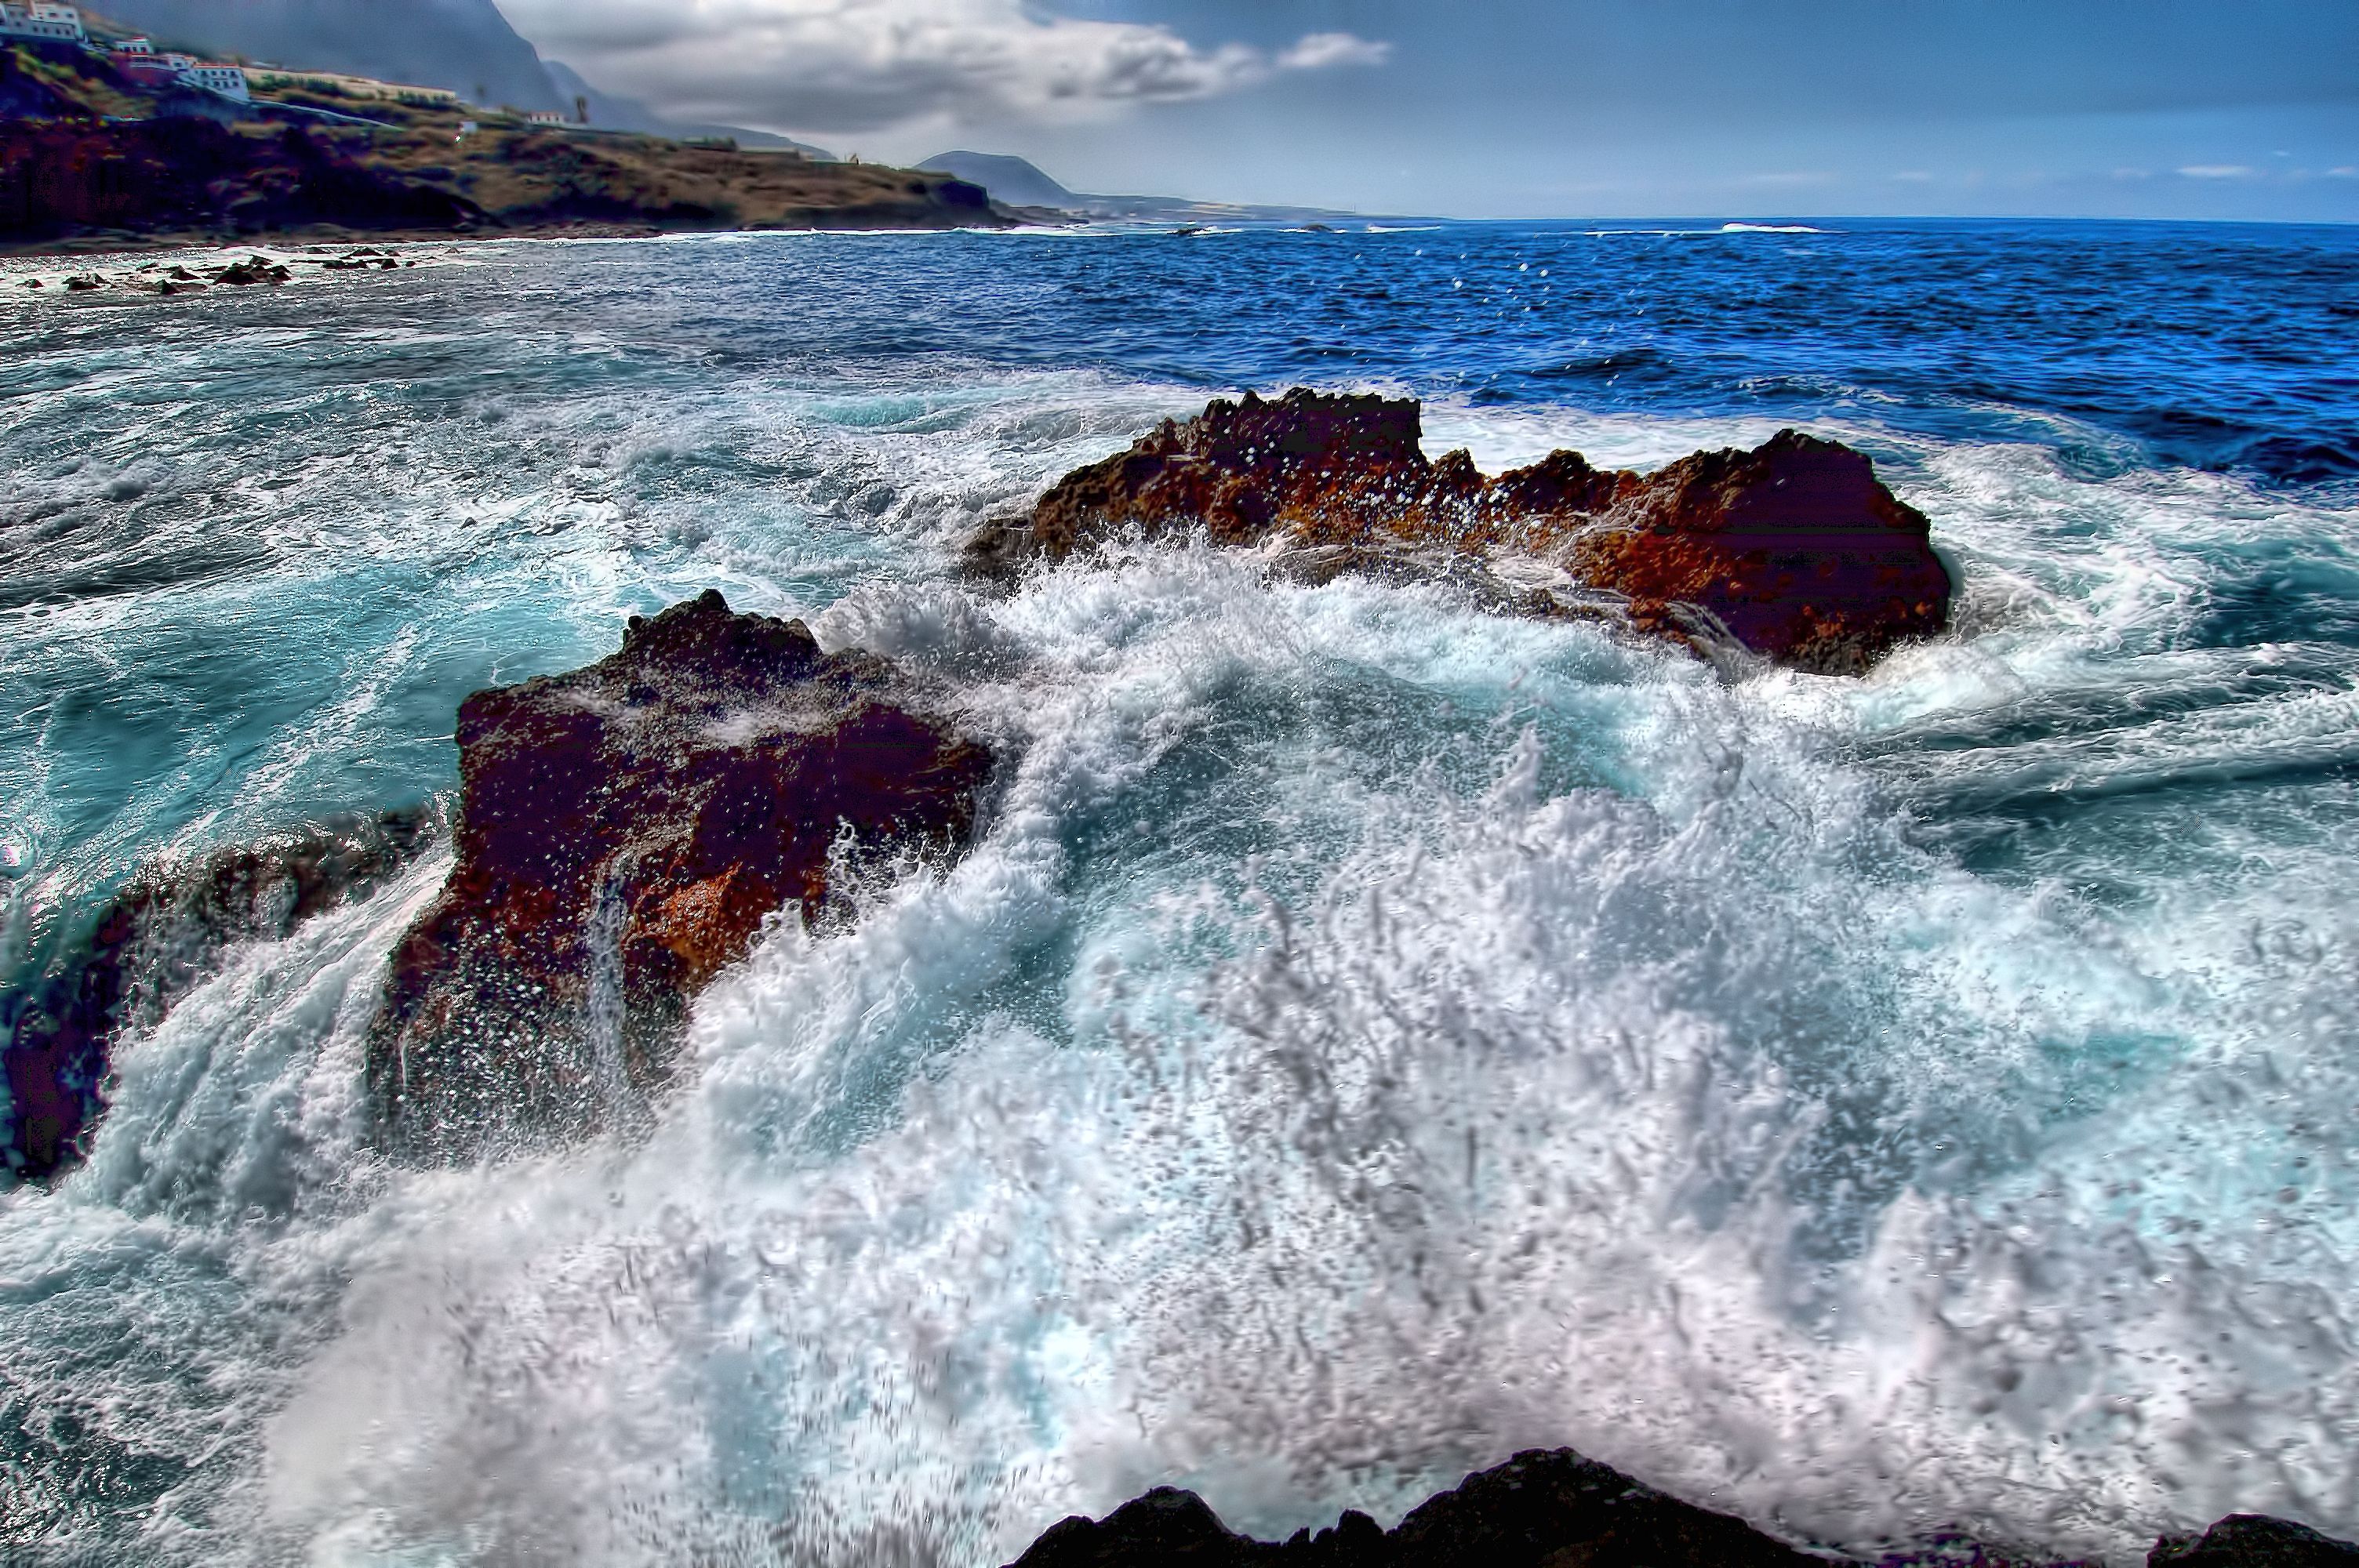
beach, sea, coast, water, rock, ocean, shore, wave, cliff, rapid, terrain, body of water, cape, wind wave